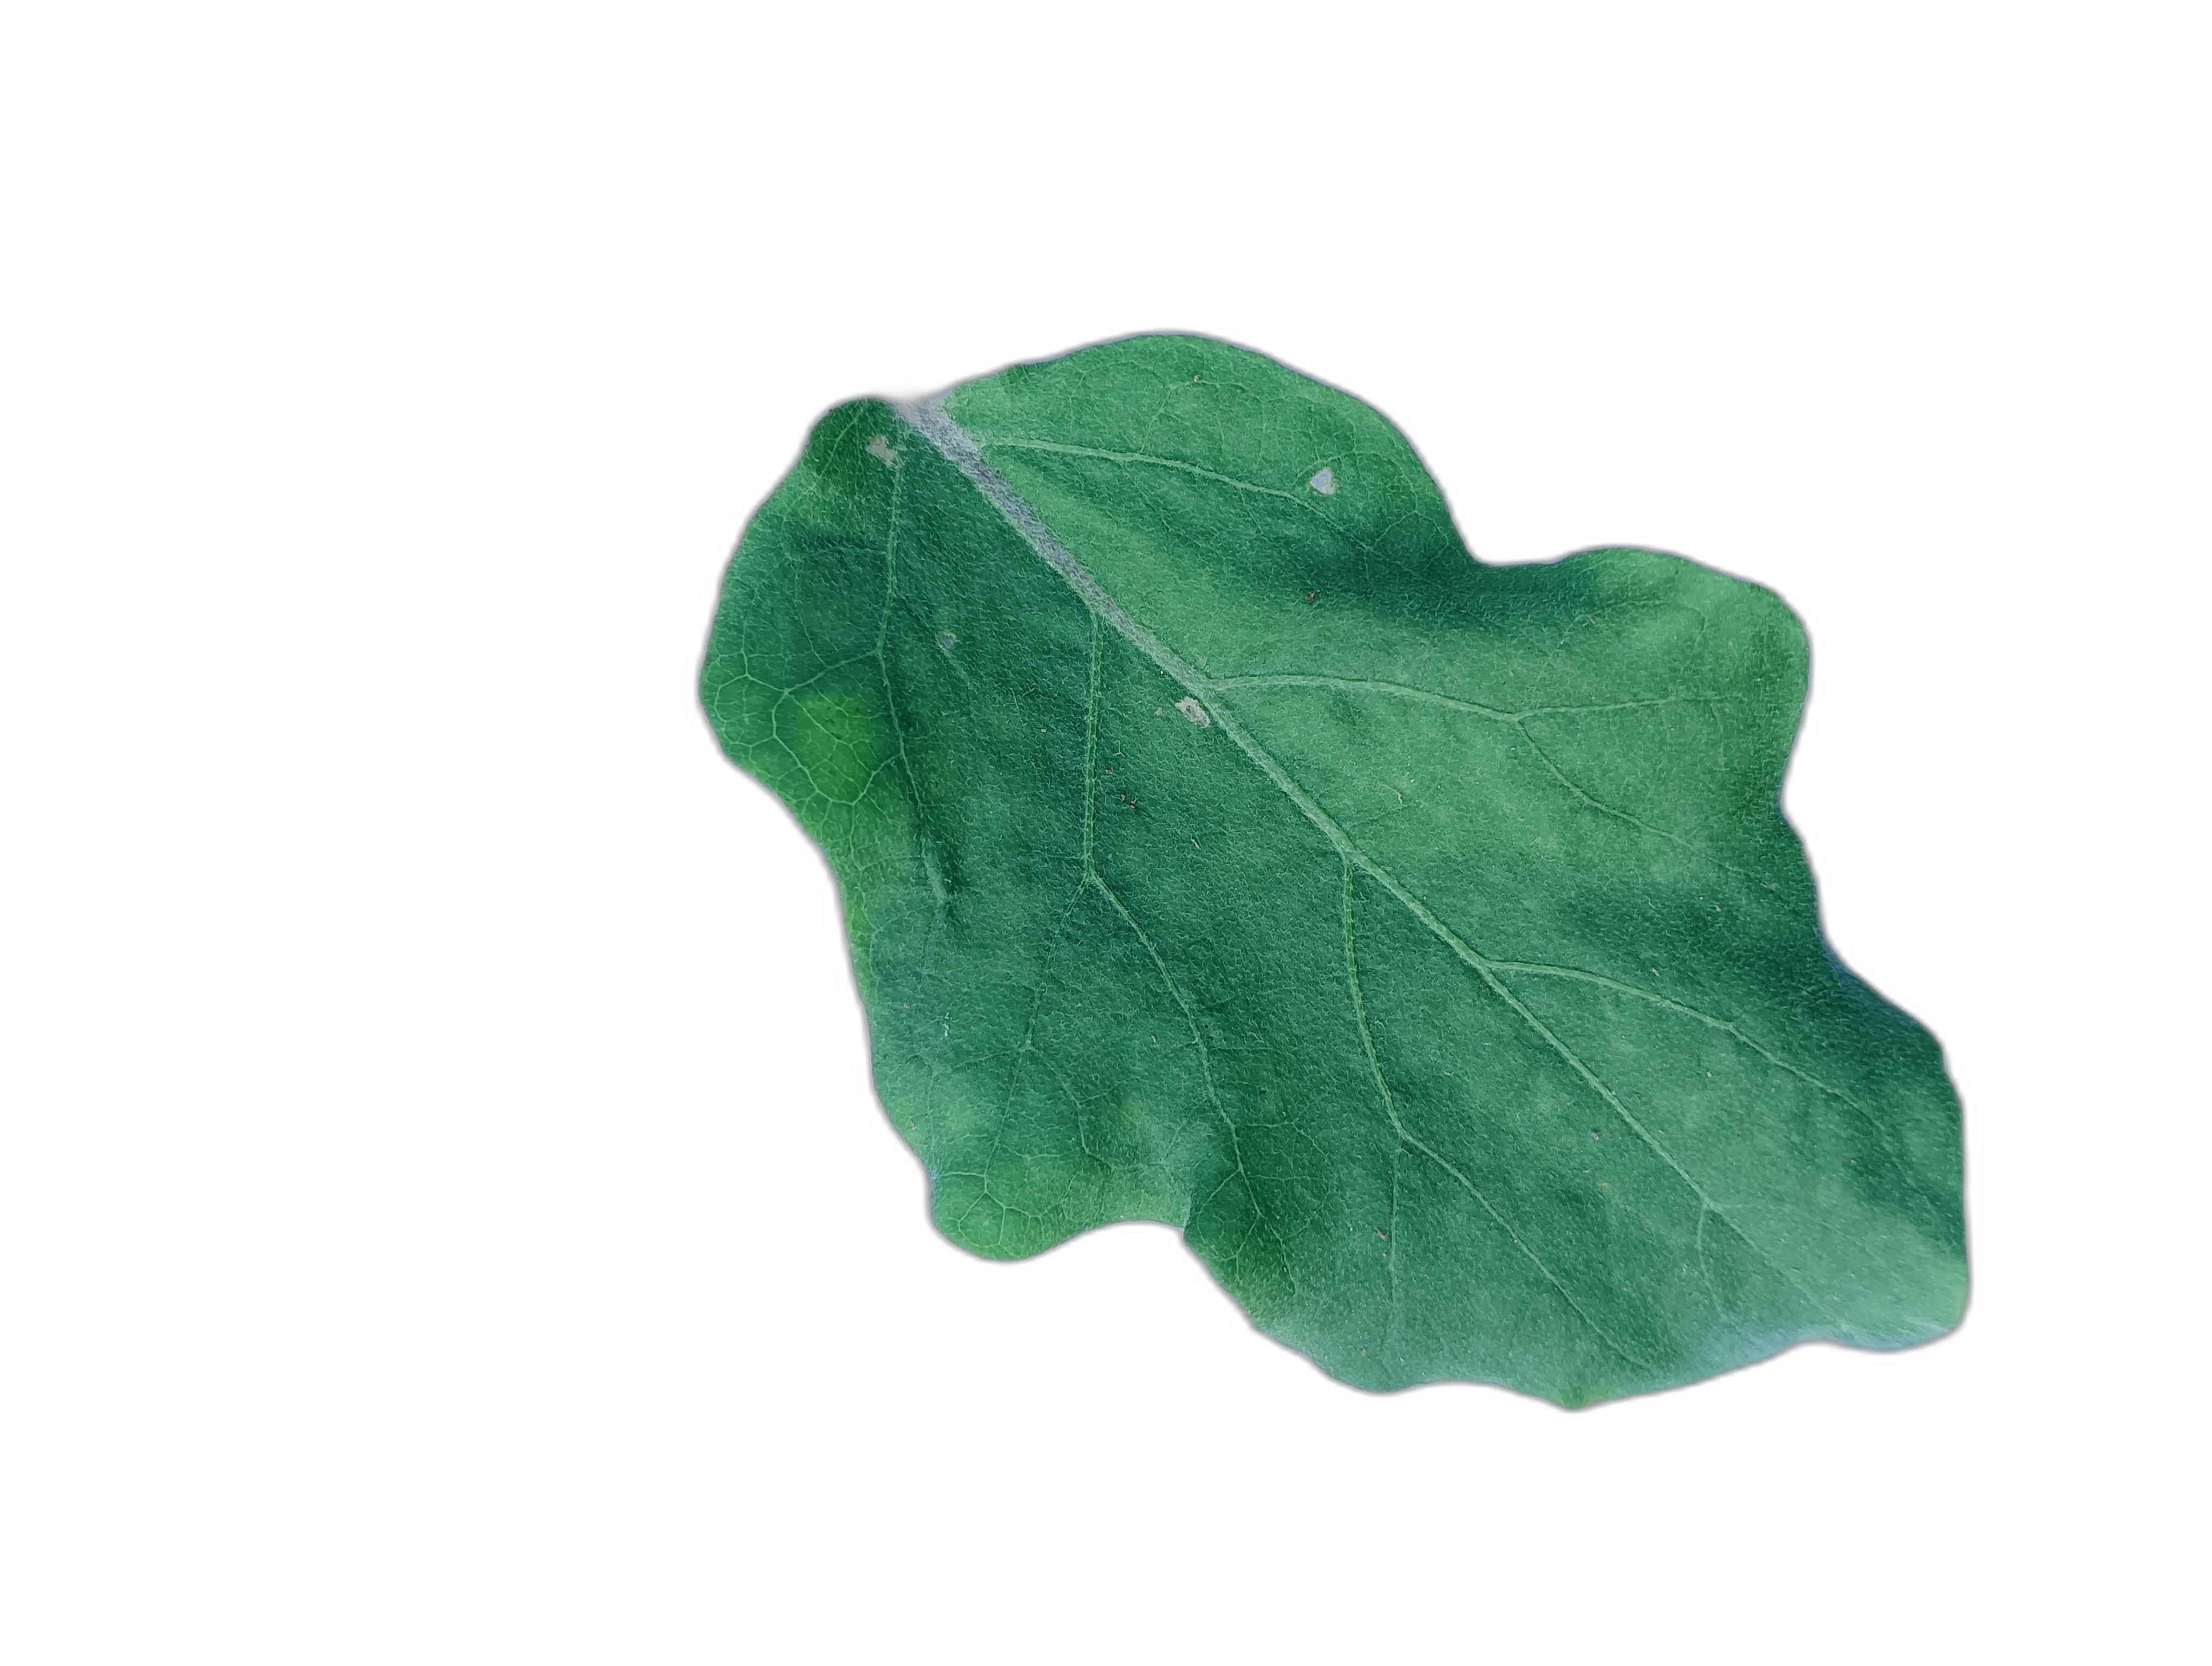
Label: Healthy Leaf